Norfolk County, Massachusetts Colony

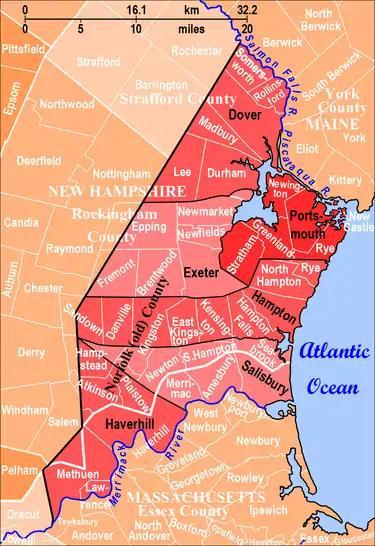
Norfolk County in Massachusetts and New Hampshire (created in 1643 part of Massachusetts Bay Colony) had six towns shown in red and black. This is overlaid on a map of present-day MA and NH town borders in white.

Norfolk County, Massachusetts Colony was one of the original four counties created in the Massachusetts Bay Colony. The land was originally granted as separate from Massachusetts, but boundary disputes among the settlers led to their petitioning to join the colonial government to the south. The county was created by the Massachusetts General Court on May 10, 1643, when it was ordered "that the whole plantation within this jurisdiction be divided into four sheires".